Fort de Portzic

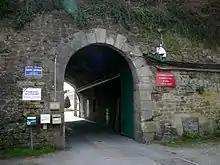
Entrance to Fort de Portzic

The Fort de Portzic was built near the town of Brest by Vauban between 1693 and 1699 as part of the defences of the goulet de Brest. It faces the pointe des Espagnols and was improved and enlarged over time (including the Phare du Portzic in 1848 and a semaphore station in 1987), since it formed the town's last and innermost defence. The buildings on the site remain in military use. Nearby is the lighthouse Phare du Portzic.